Mathematics

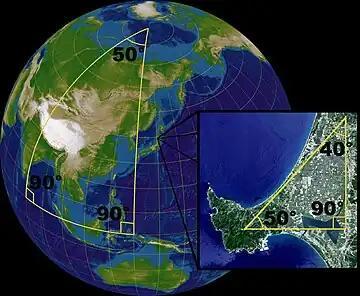
On the surface of a sphere, Euclidean geometry only applies as a local approximation. For larger scales the sum of the angles of a triangle is not equal to 180°.

Geometry is one of the oldest branches of mathematics. It started with empirical recipes concerning shapes, such as lines, angles and circles, which were developed mainly for the needs of surveying and architecture, but has since blossomed out into many other subfields.